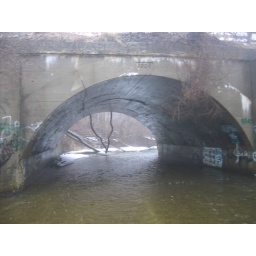
train bridge over paint creek. built in 1924